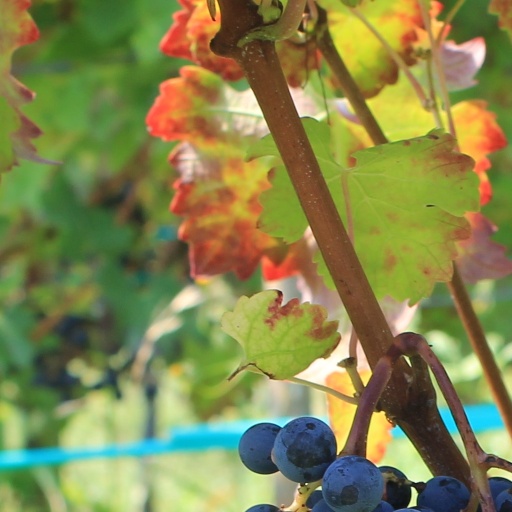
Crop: grape